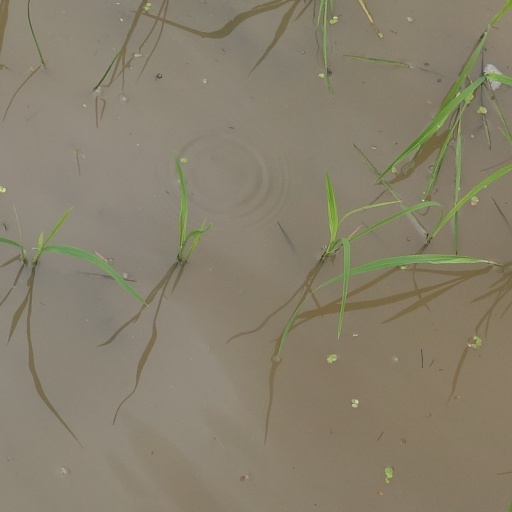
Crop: rice